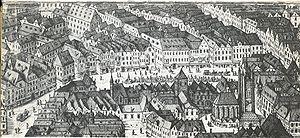
Le Graben est une des rues les plus célèbres du centre-ville de Vienne en Autriche. Le Graben commence au Stock-im-Eisen-Platz près du Palais Equitable et se termine à l'embranchement entre Kohlmarkt et Tuchlauben. Au Graben se trouvent certains des restaurants et magasins les plus réputés du pays.